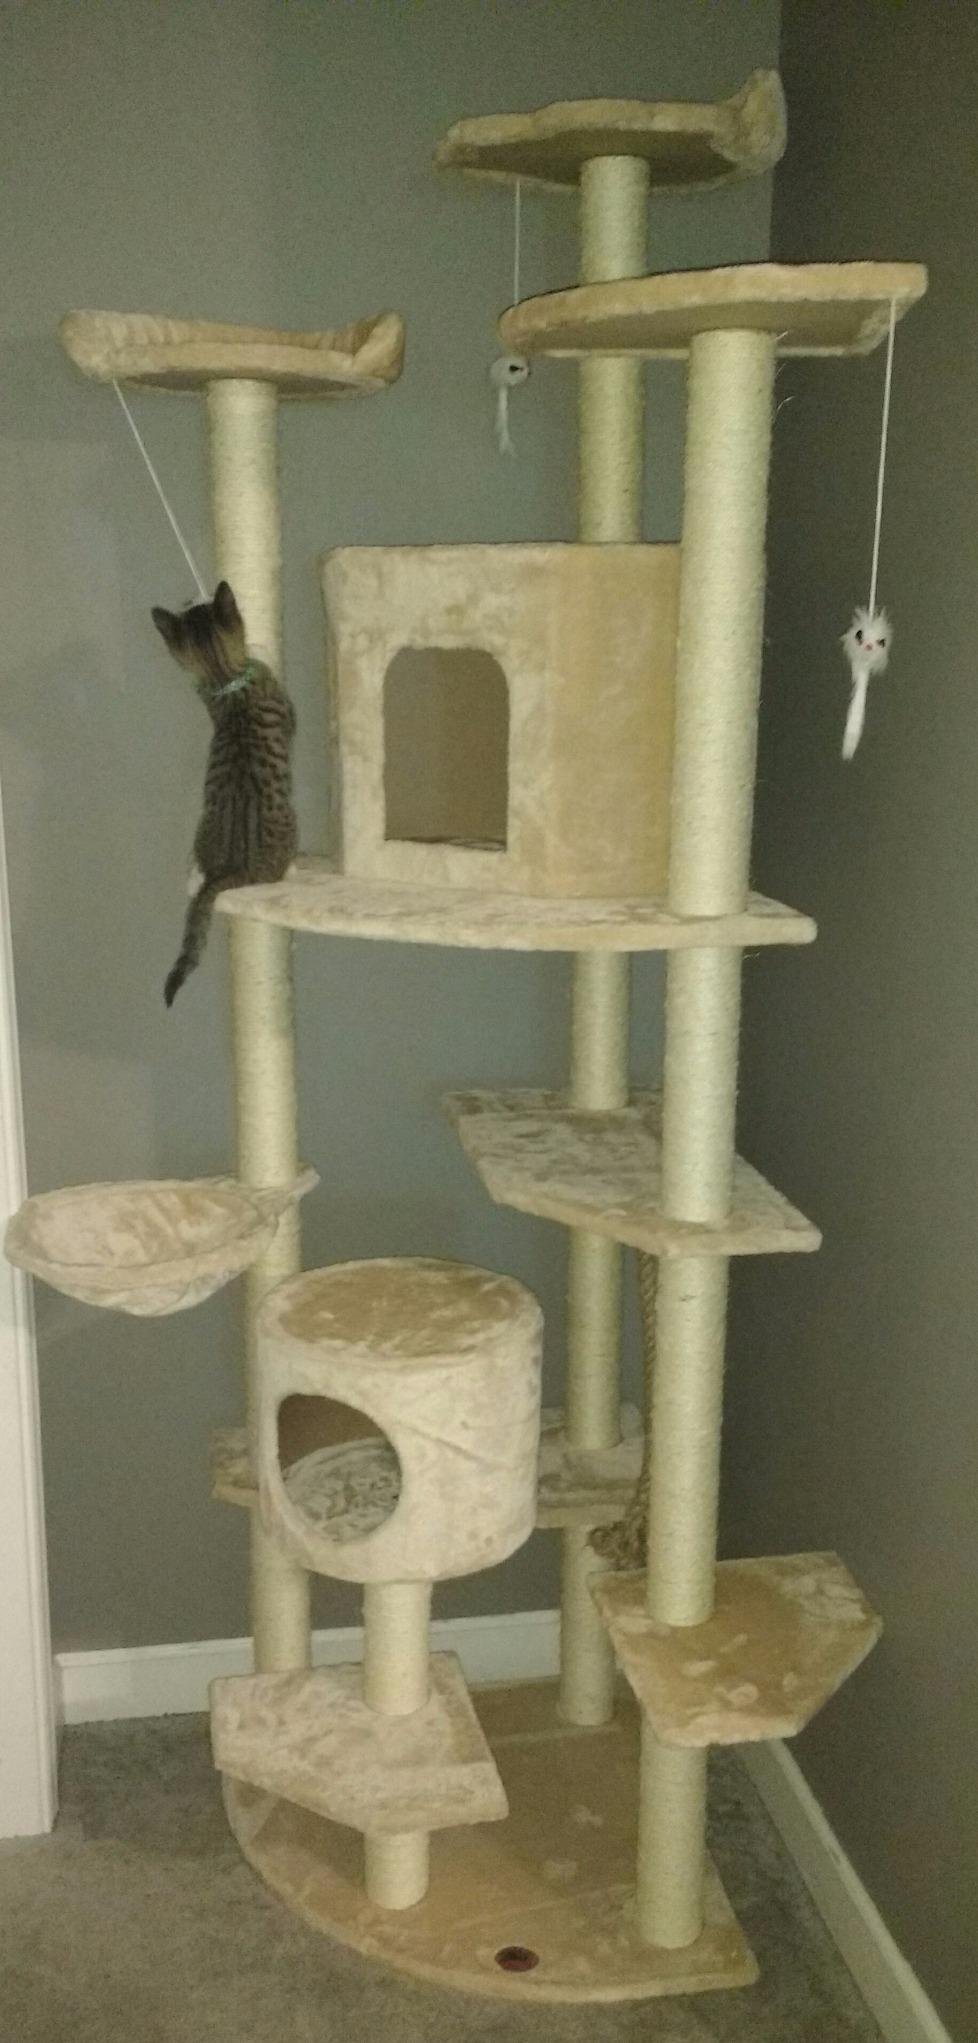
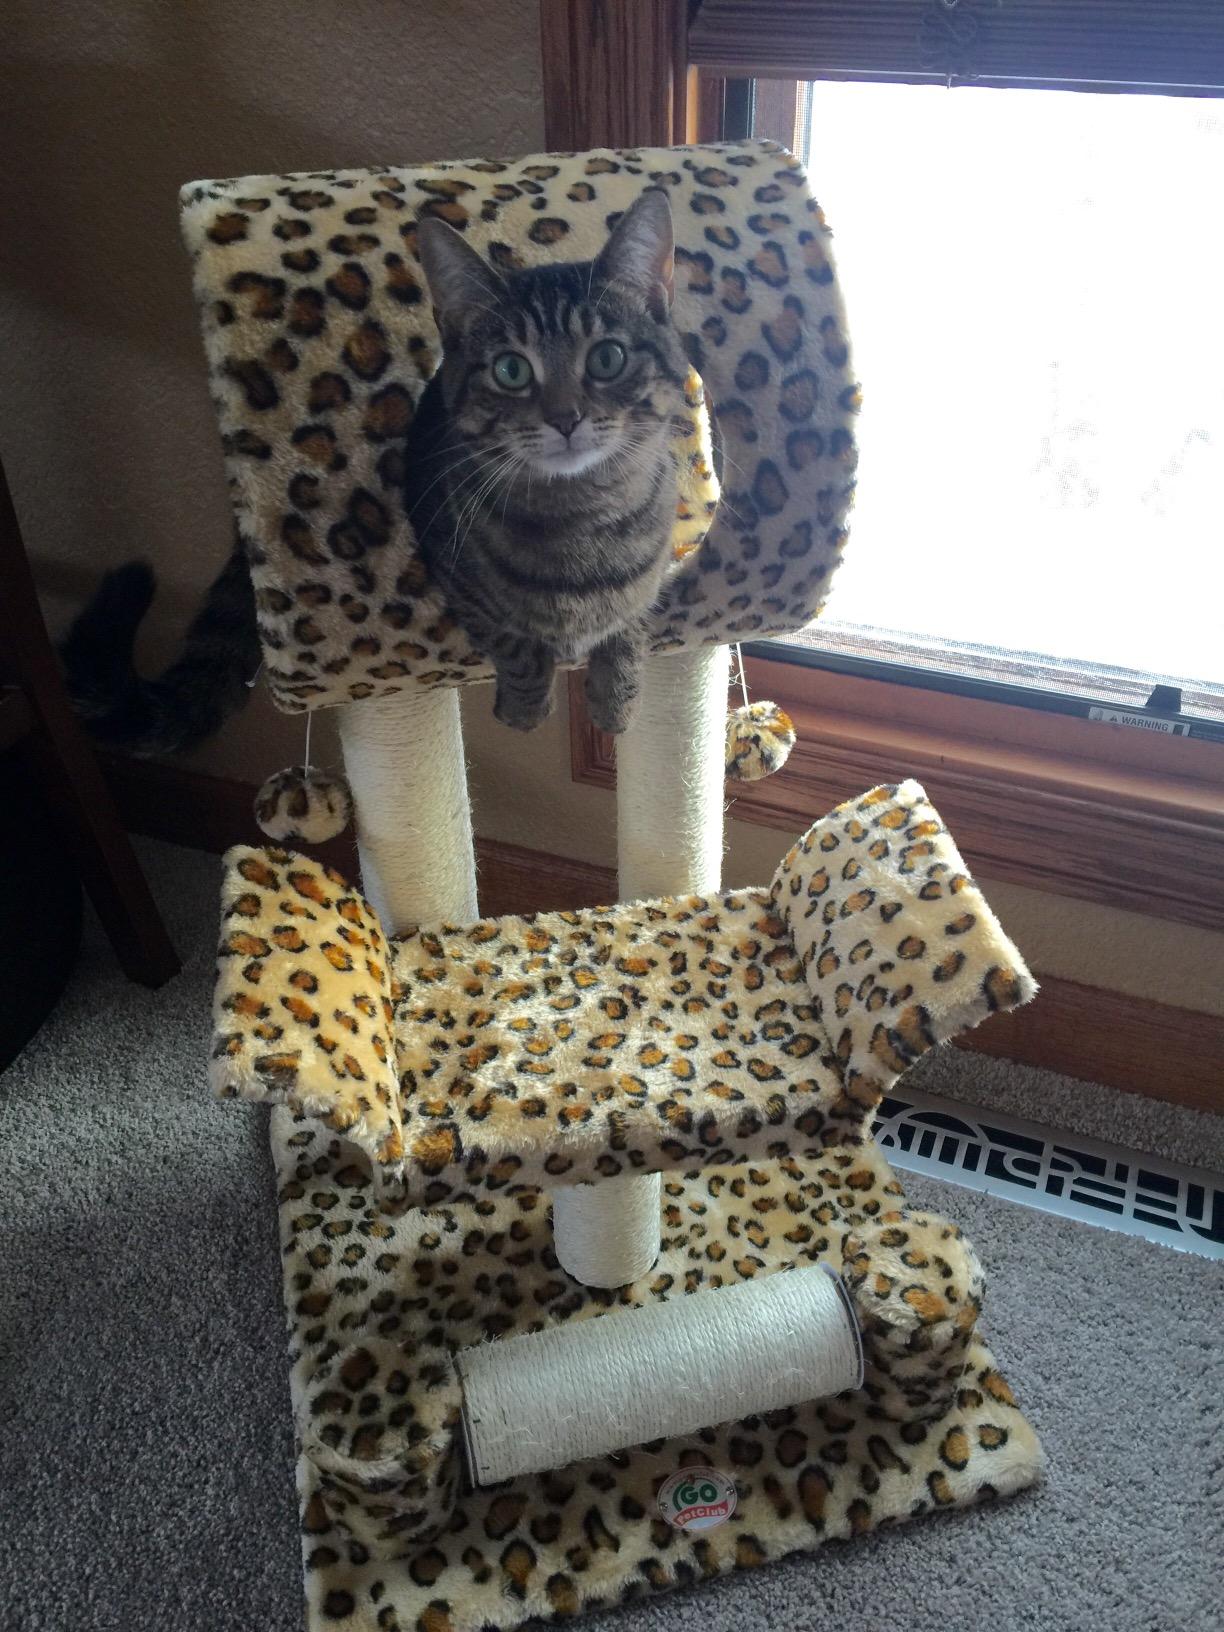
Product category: items_cat tree
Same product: no